Davide Mucelli

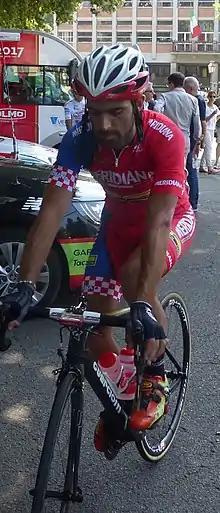
Davide Mucelli start of the Italian professional championship, Asti 25 June 2017

Davide Mucelli (born 19 November 1986) is an Italian former professional road bicycle racer, who rode professionally from 2012 to 2014, and 2016 to 2017 for the , and teams.